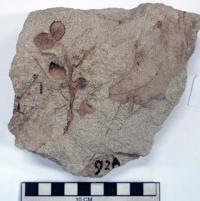
一个化石属于被子植物，其特征描述:属征：与昆栏树叶化石共生的石化果实。

简述：蓇突果轮状排列，组成蓇突轮。

详述：石化果实化石。果实出6~l0个蓇突果轮状排列，组成蓇突轮，直径约1.2~1.5cm，果实成熟时开裂。